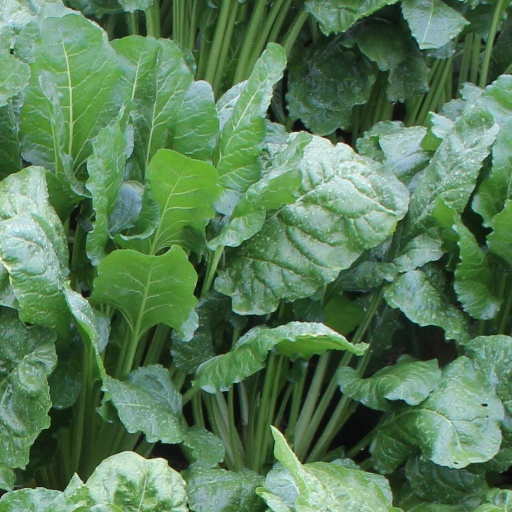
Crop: sugar beet